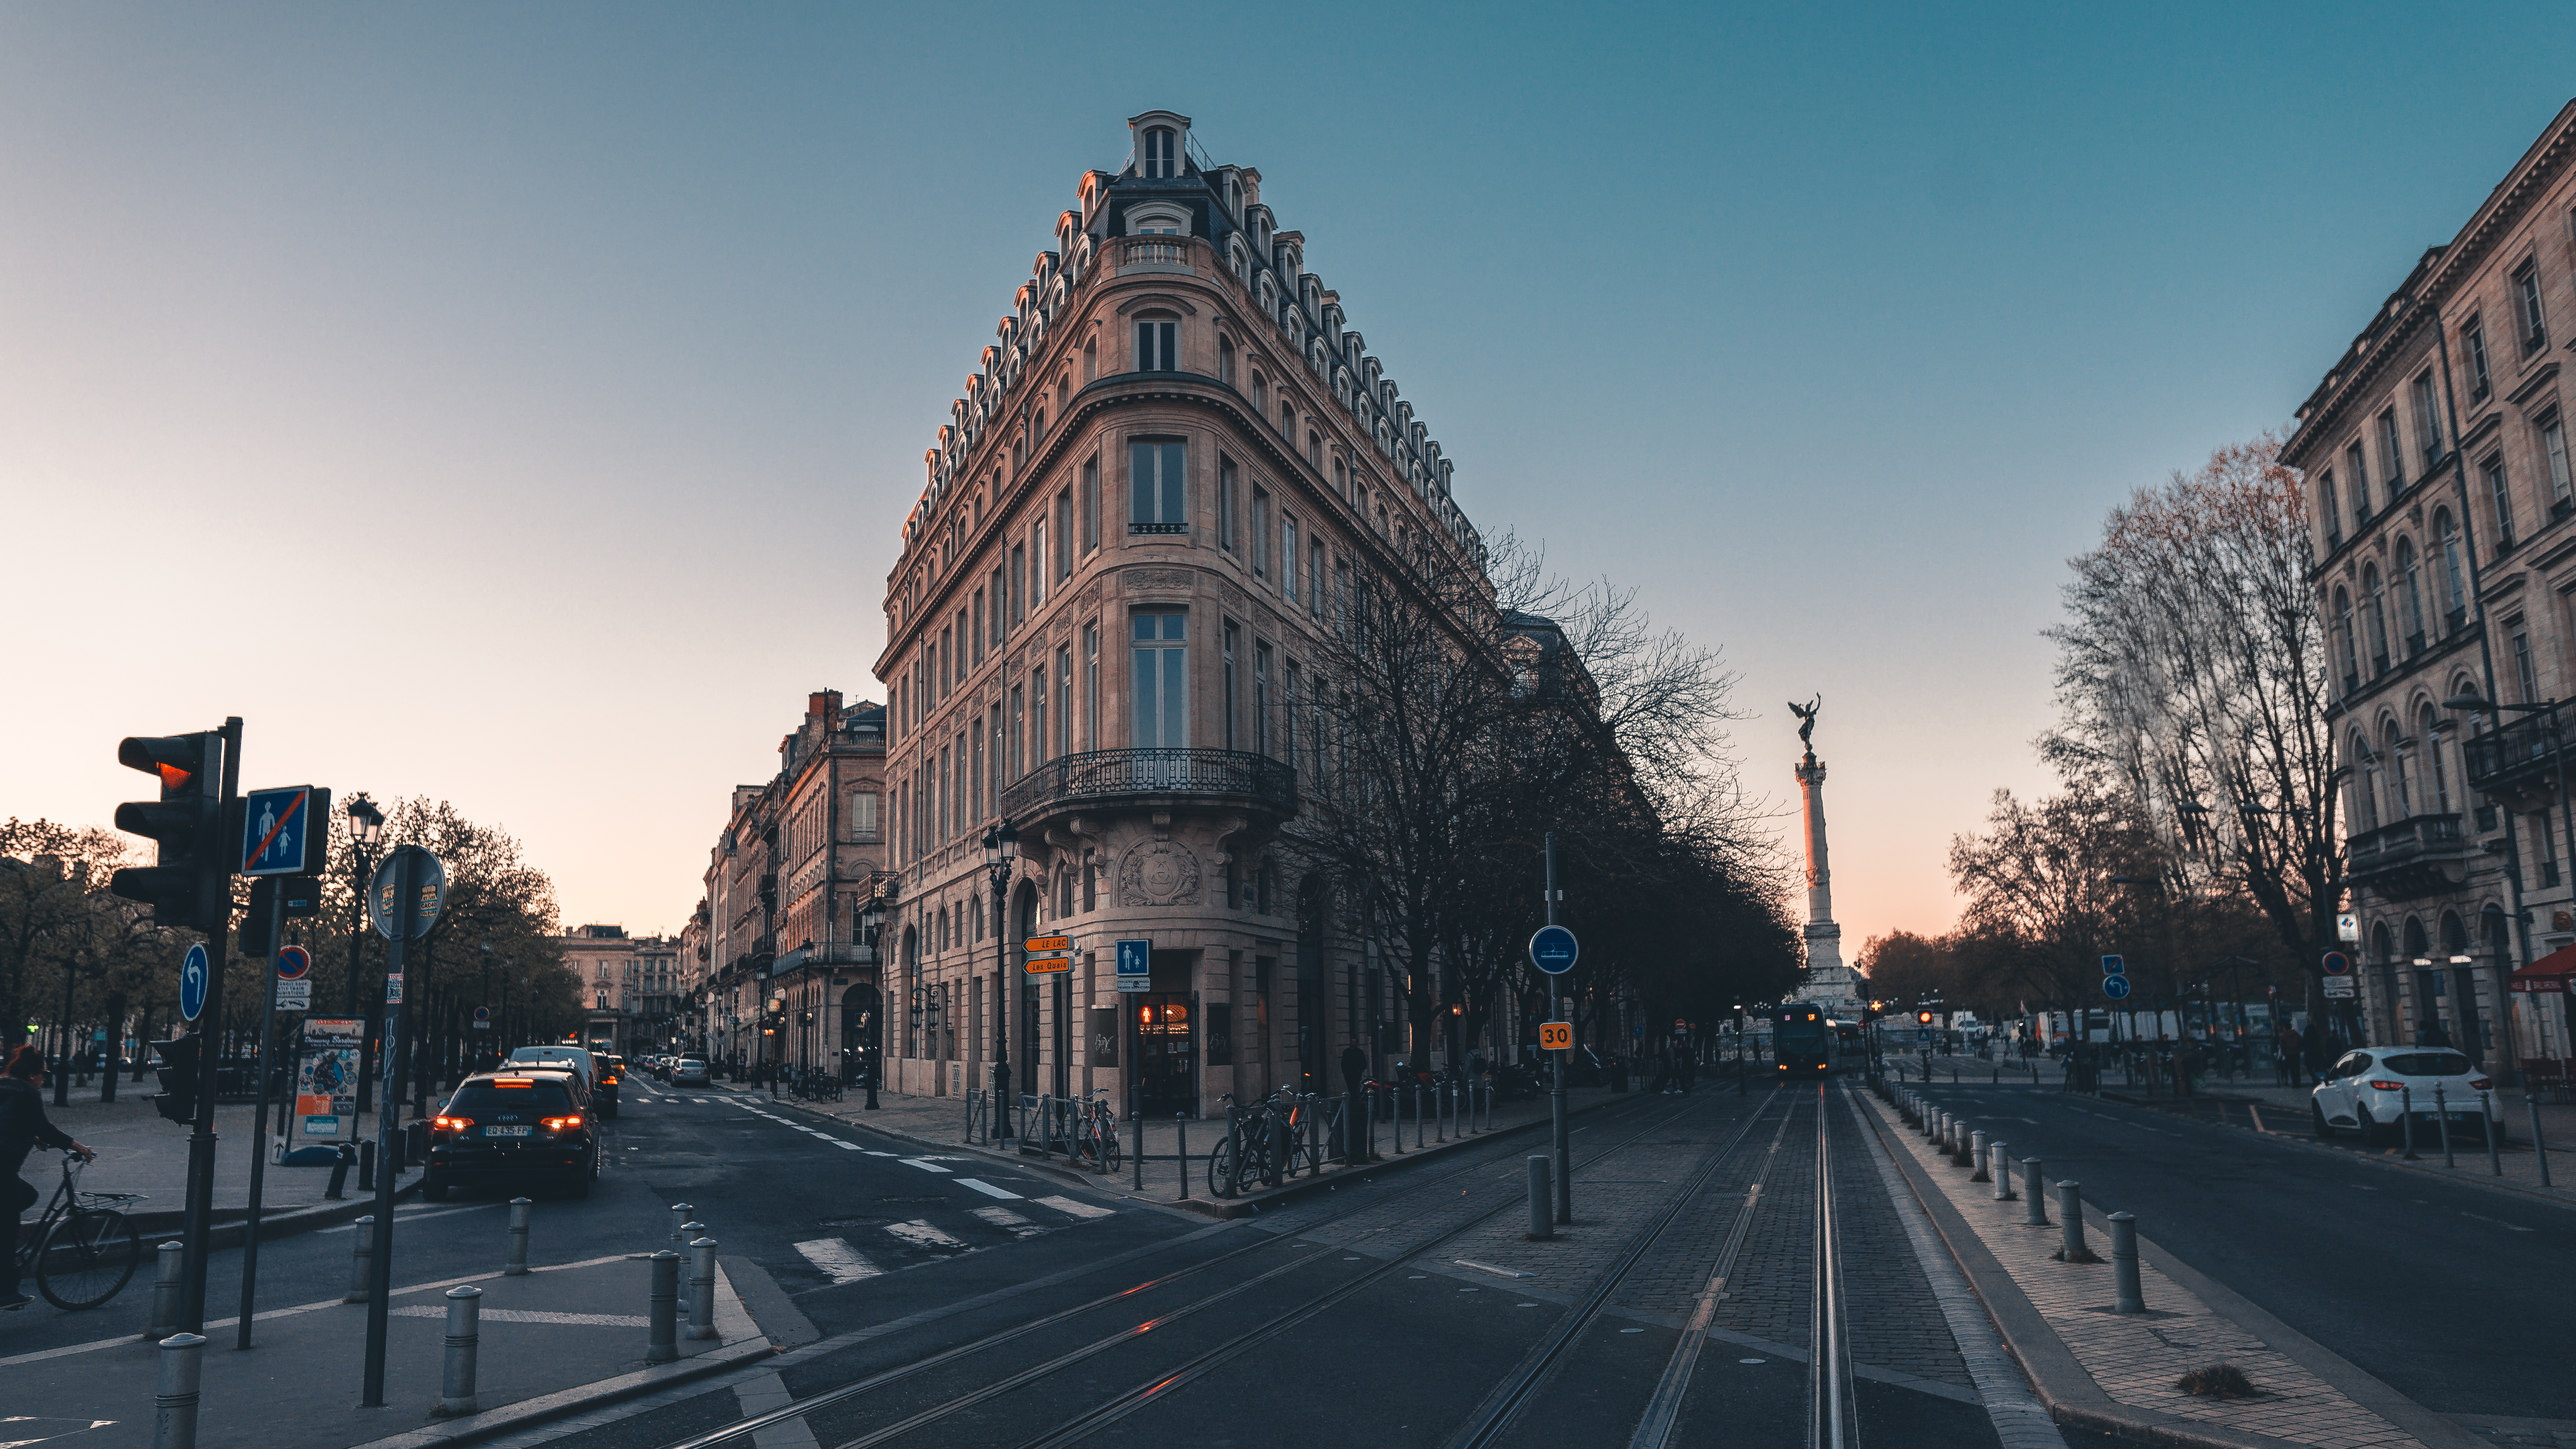
sky, urban area, landmark, city, architecture, metropolitan area, town, road, metropolis, morning, building, human settlement, transport, street, infrastructure, downtown, tree, evening, neighbourhood, lane, thoroughfare, cloud, winter, photography, dusk, residential area, cityscape, house, road surface, church, night, tourist attraction, facade, nonbuilding structure, traffic